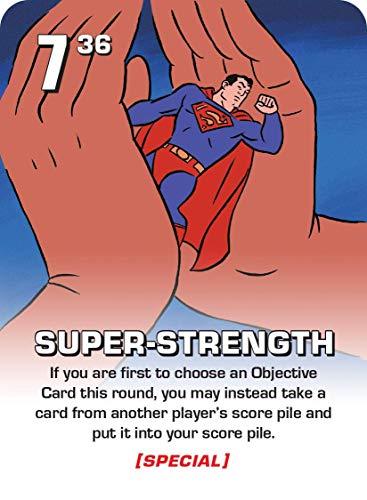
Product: Challenge of The Superfriends Card Game
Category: Toys & Games | Games & Accessories
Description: Simultaneous play: 2 to 4 players play their cards at the same time to capture Super-Villains.
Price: $7.50
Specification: ProductDimensions:4.2x1.1x5.8inches|ItemWeight:7.7ounces|ShippingWeight:7.7ounces(Viewshippingratesandpolicies)|ASIN:B07KCYHVHP|Itemmodelnumber:27718CZE|Manufacturerrecommendedage:10yearsandup